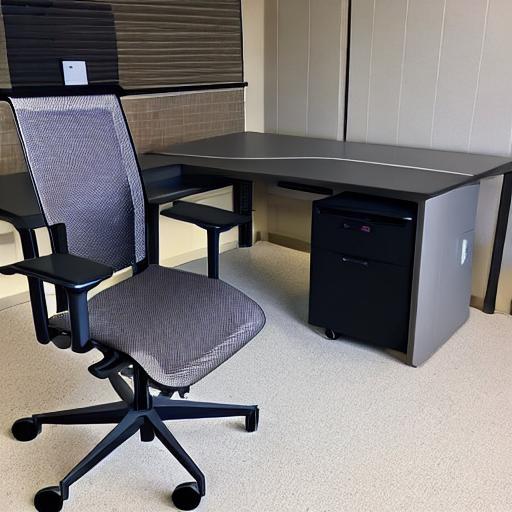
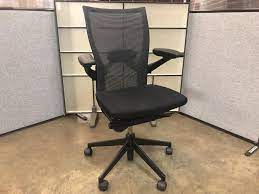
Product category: items_chair
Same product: no